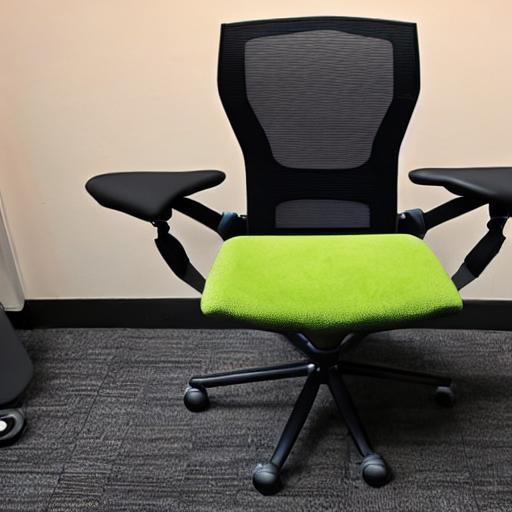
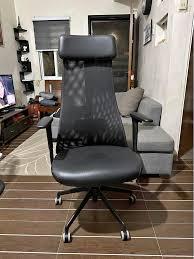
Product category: items_chair
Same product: no